Occupy Buffer Zone

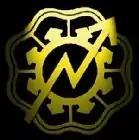

Occupy Buffer Zone (OBZ) was a protest movement that began on October 15, 2011 by Greek Cypriot and Turkish Cypriot activists, in the Ledra Street checkpoint, in Nicosia, Cyprus. The movement began with a weekly occupation of the checkpoint, which is located in the buffer zone that divides the island's territory and capital into the self-declared Turkish Republic of Northern Cyprus and the Republic of Cyprus since the Turkish invasion of Cyprus in 1974. On November 19 of 2011 the occupation of the buffer zone became permanent.